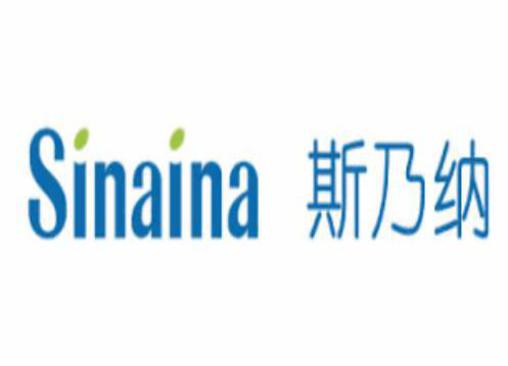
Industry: Clothes